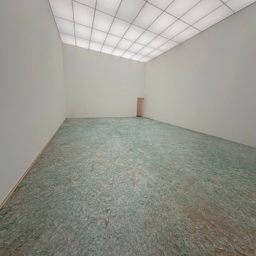
Kunstmuseum Liechtenstein